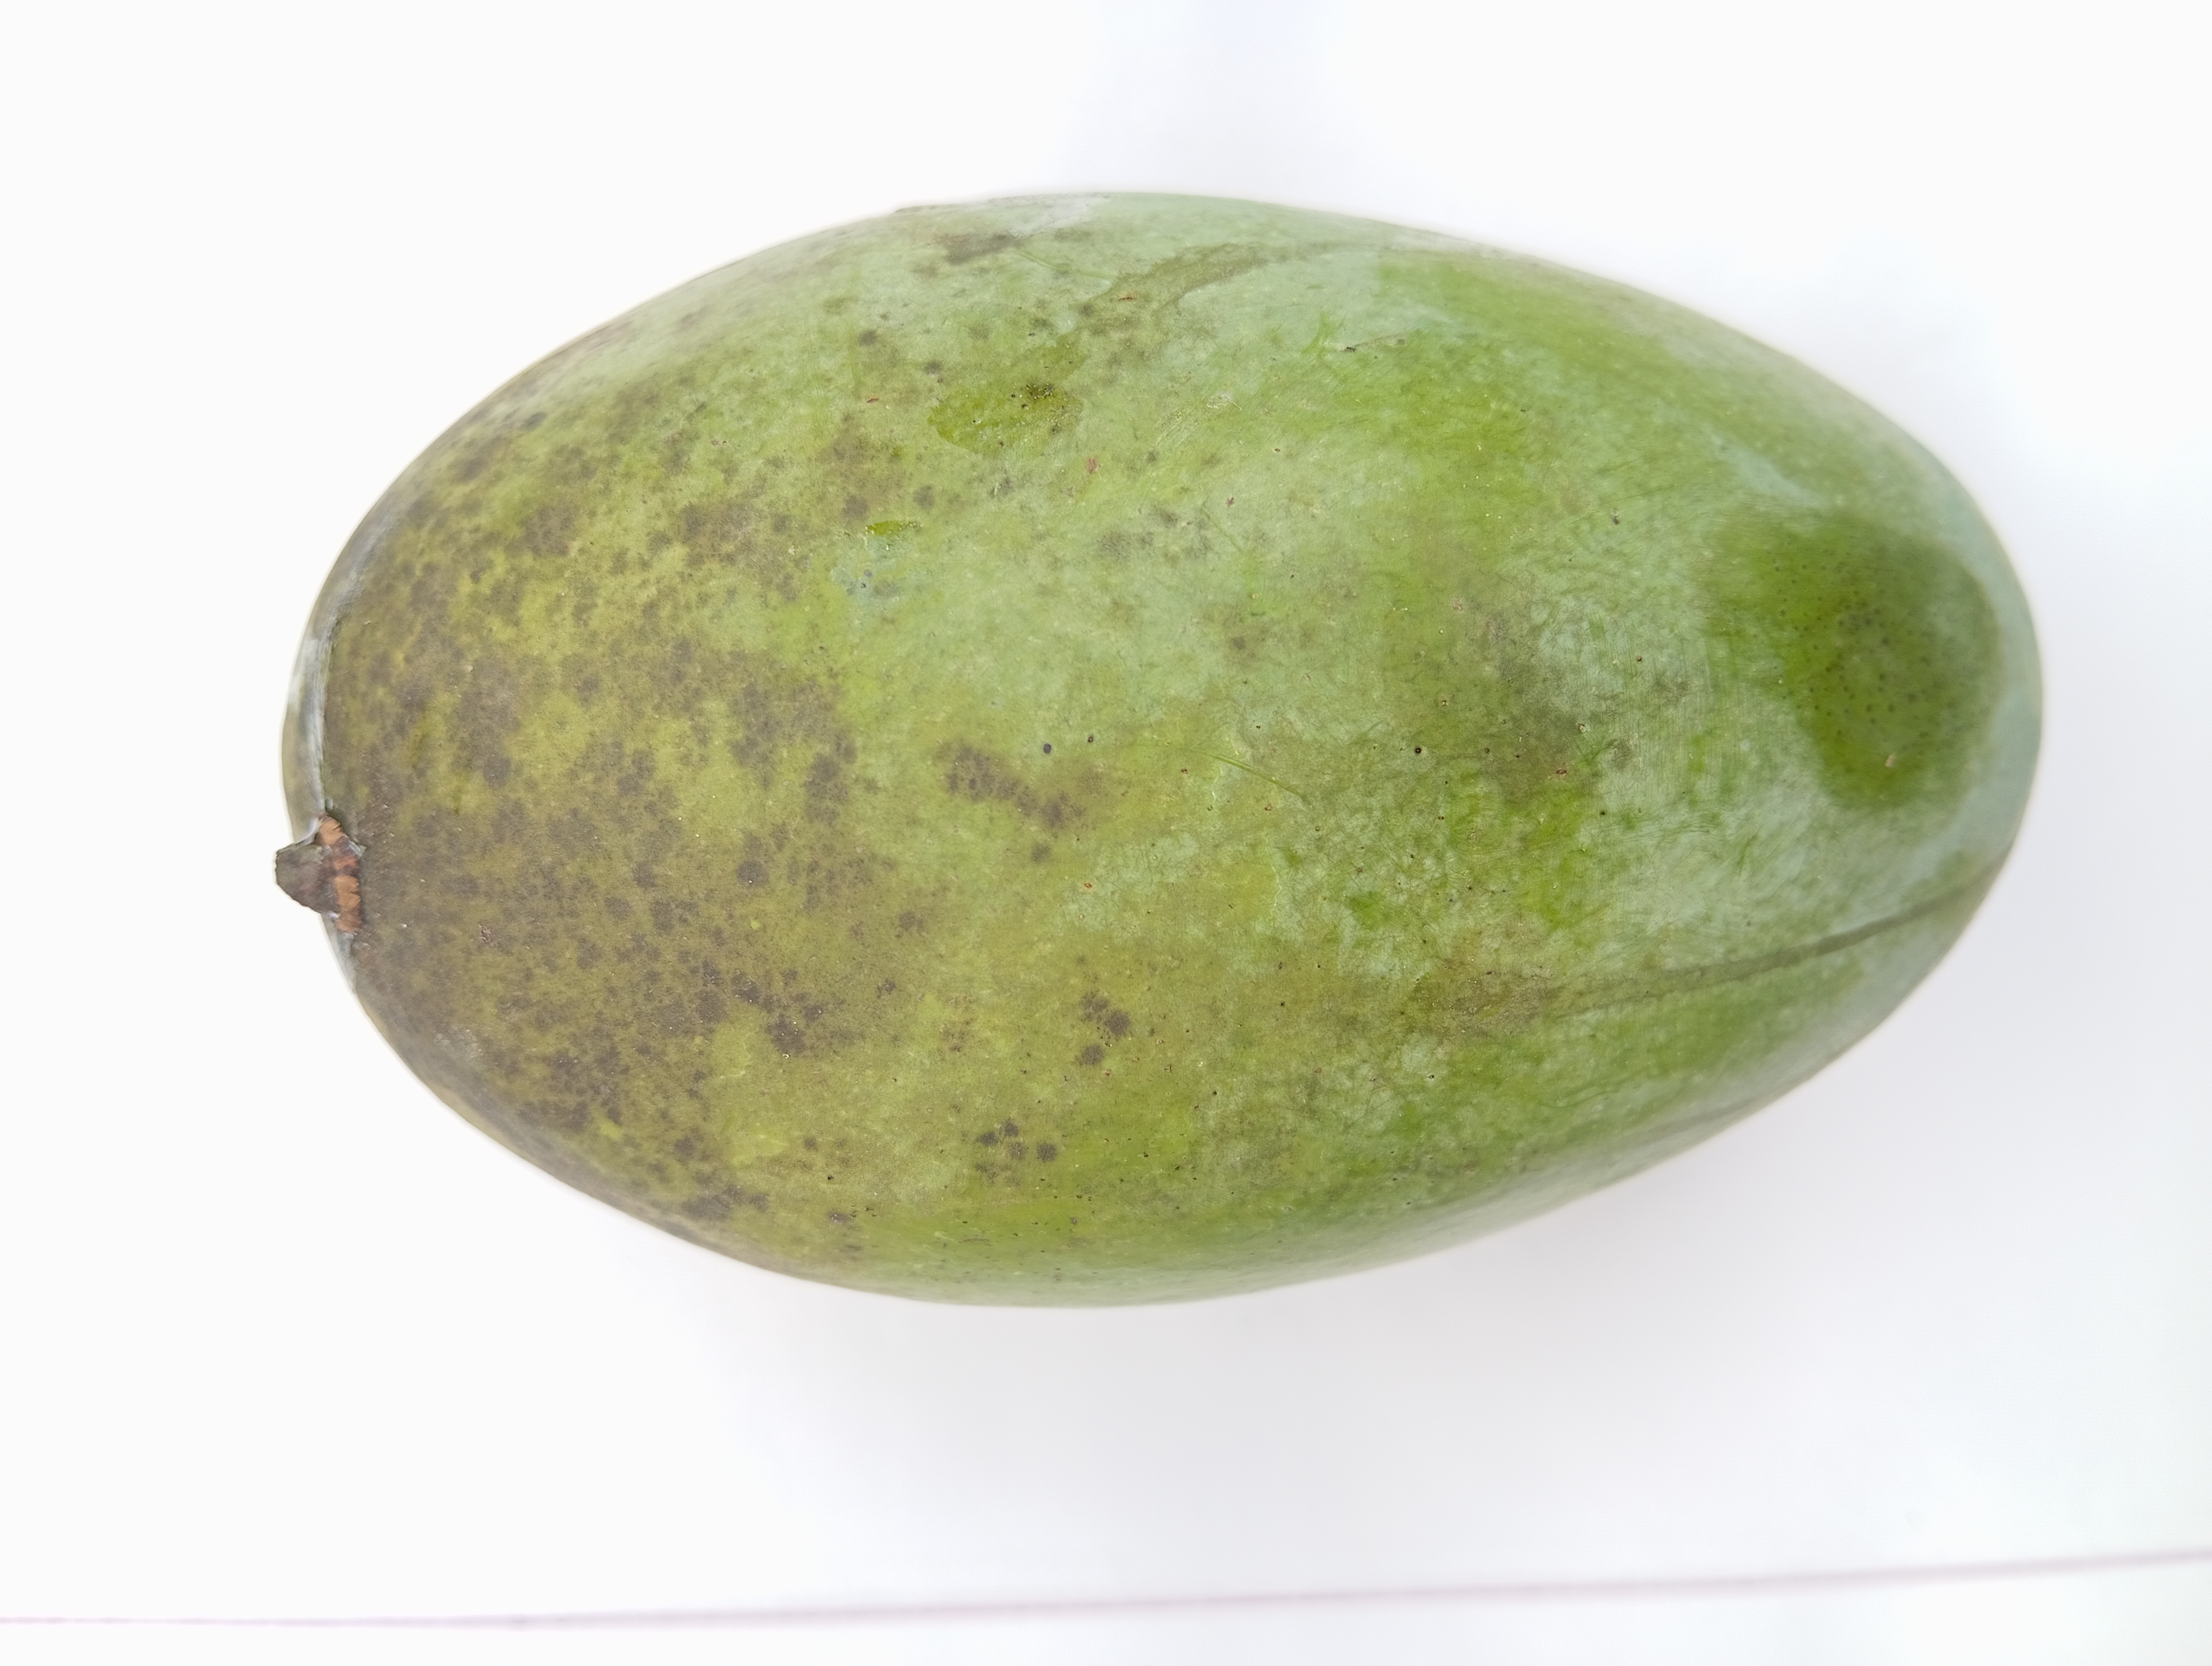
Mango variety: Amrapali